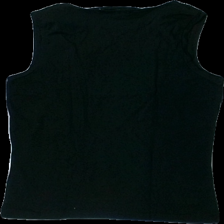
View: back
Type: Tank top
Category: Ladies
Brand: Not in the list
Brand text on label: wera
Colors: Black
Material: 100% cotton
Pattern: Glitter
Cut: Regular
Size: M
Season: All
Damage location: middle right
Damage 2 location: bottom right
Damage 3 location: middle left
Price range: 50-100
Recommended usage: Reuse
Description: svart linne med glitter runt halsen